Patrick Masbourian

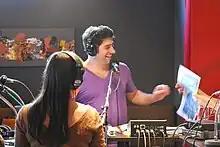

Patrick Masbourian is a Canadian coordinator and director. He was born on December 4, 1969, in the United States to Armenian parents. He began his television career while participating in "La Course destination monde", a transmission of the Télévision de Radio-Canada to give a chance to young reporters and cameramen to prepare international reports. Masbourian won the 3rd prize in the 1990–1991 season, in the competition Europe-Asia.